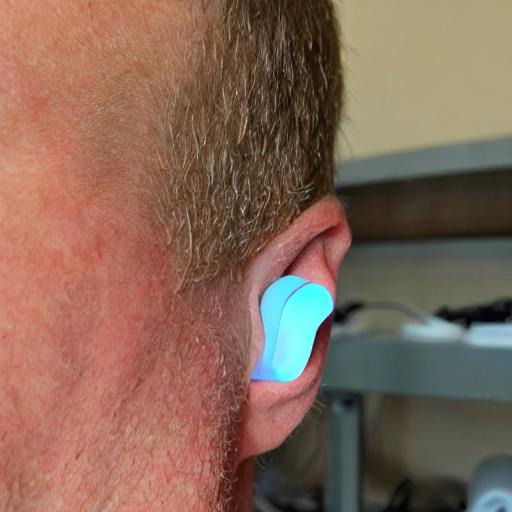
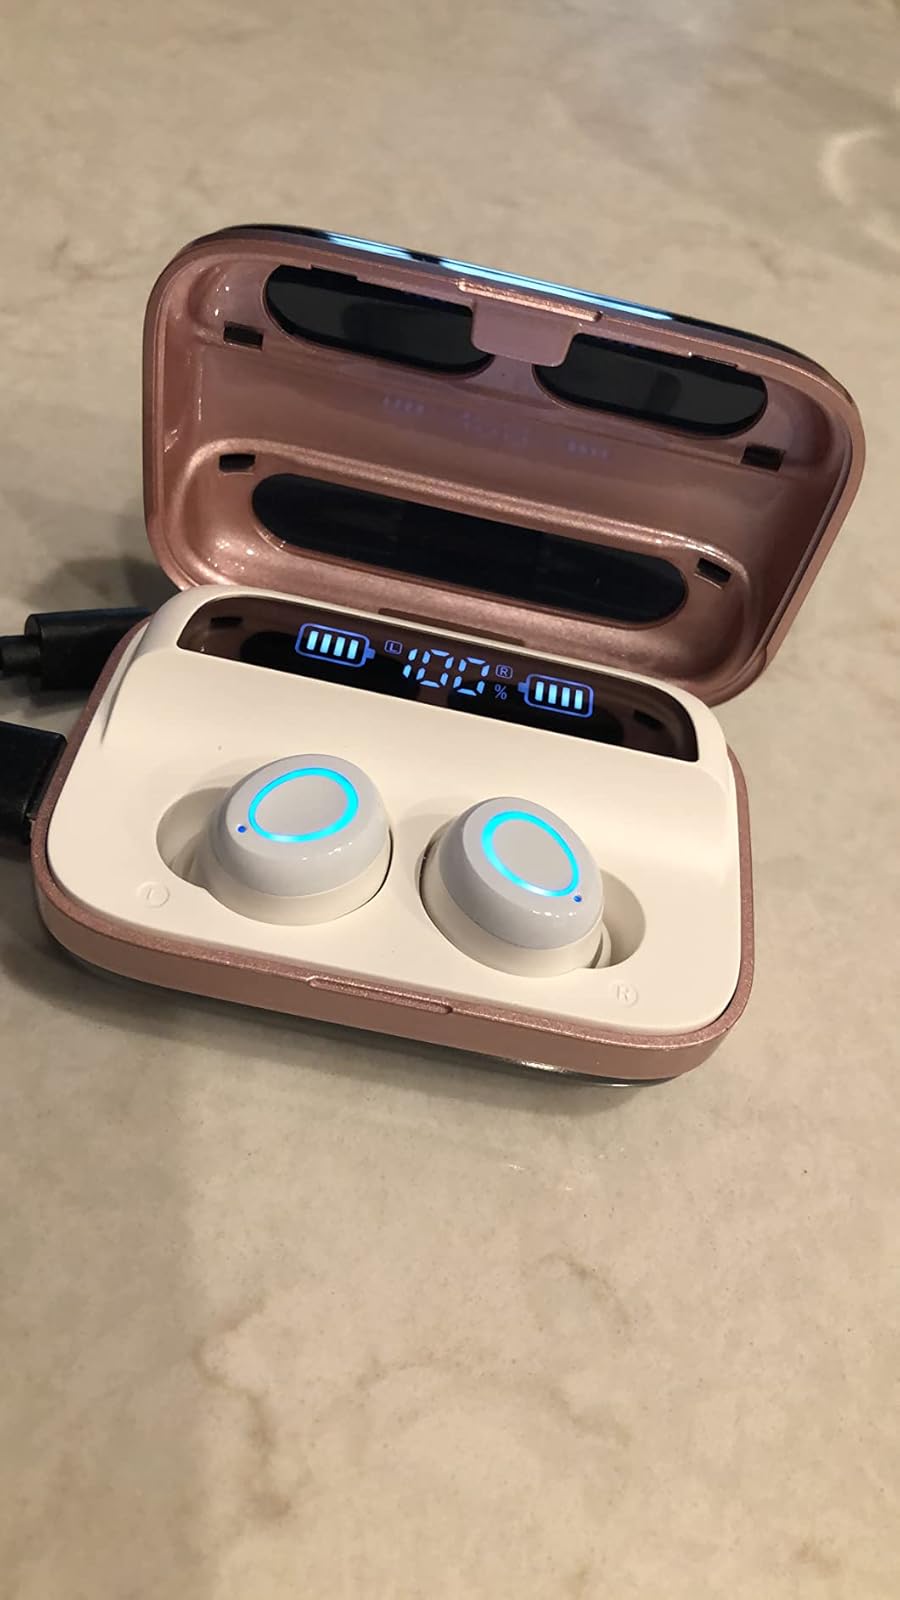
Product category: earbuds
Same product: no